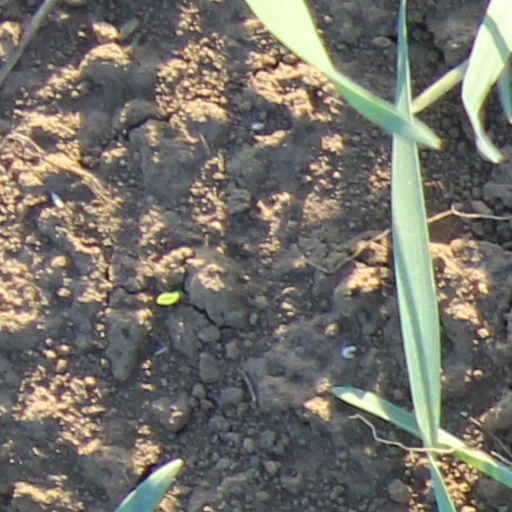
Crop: wheat